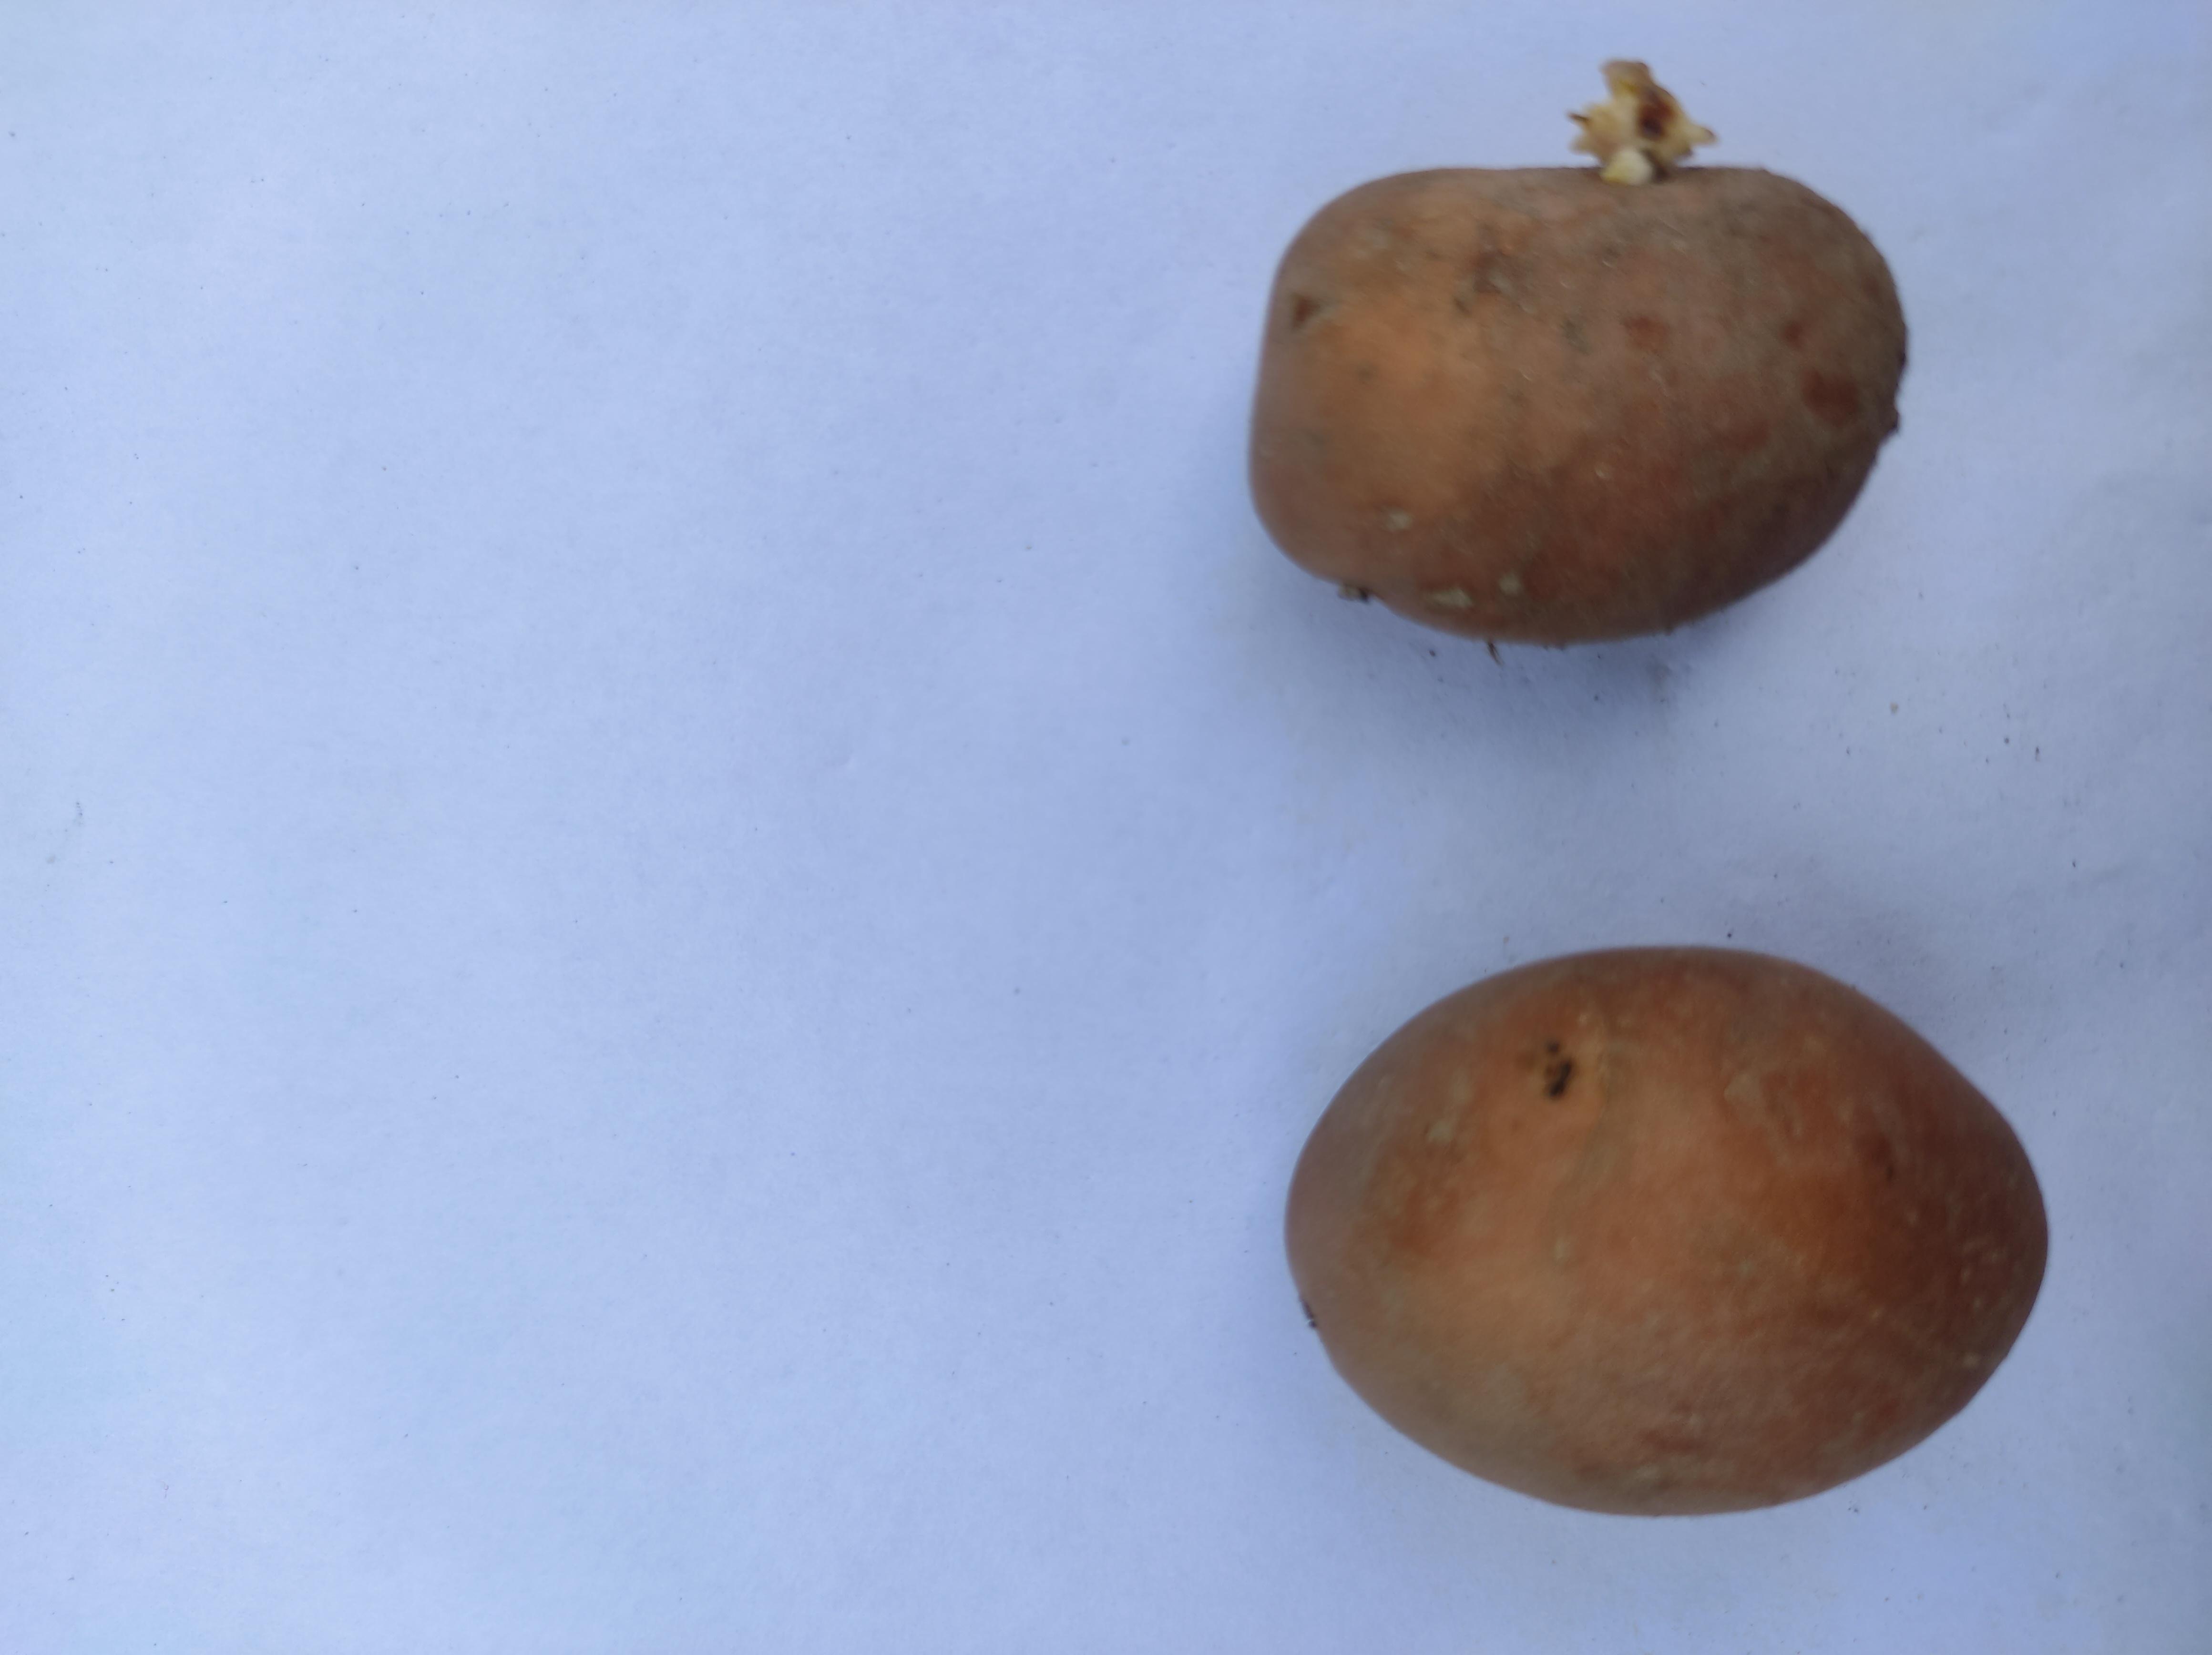
Label: Potato